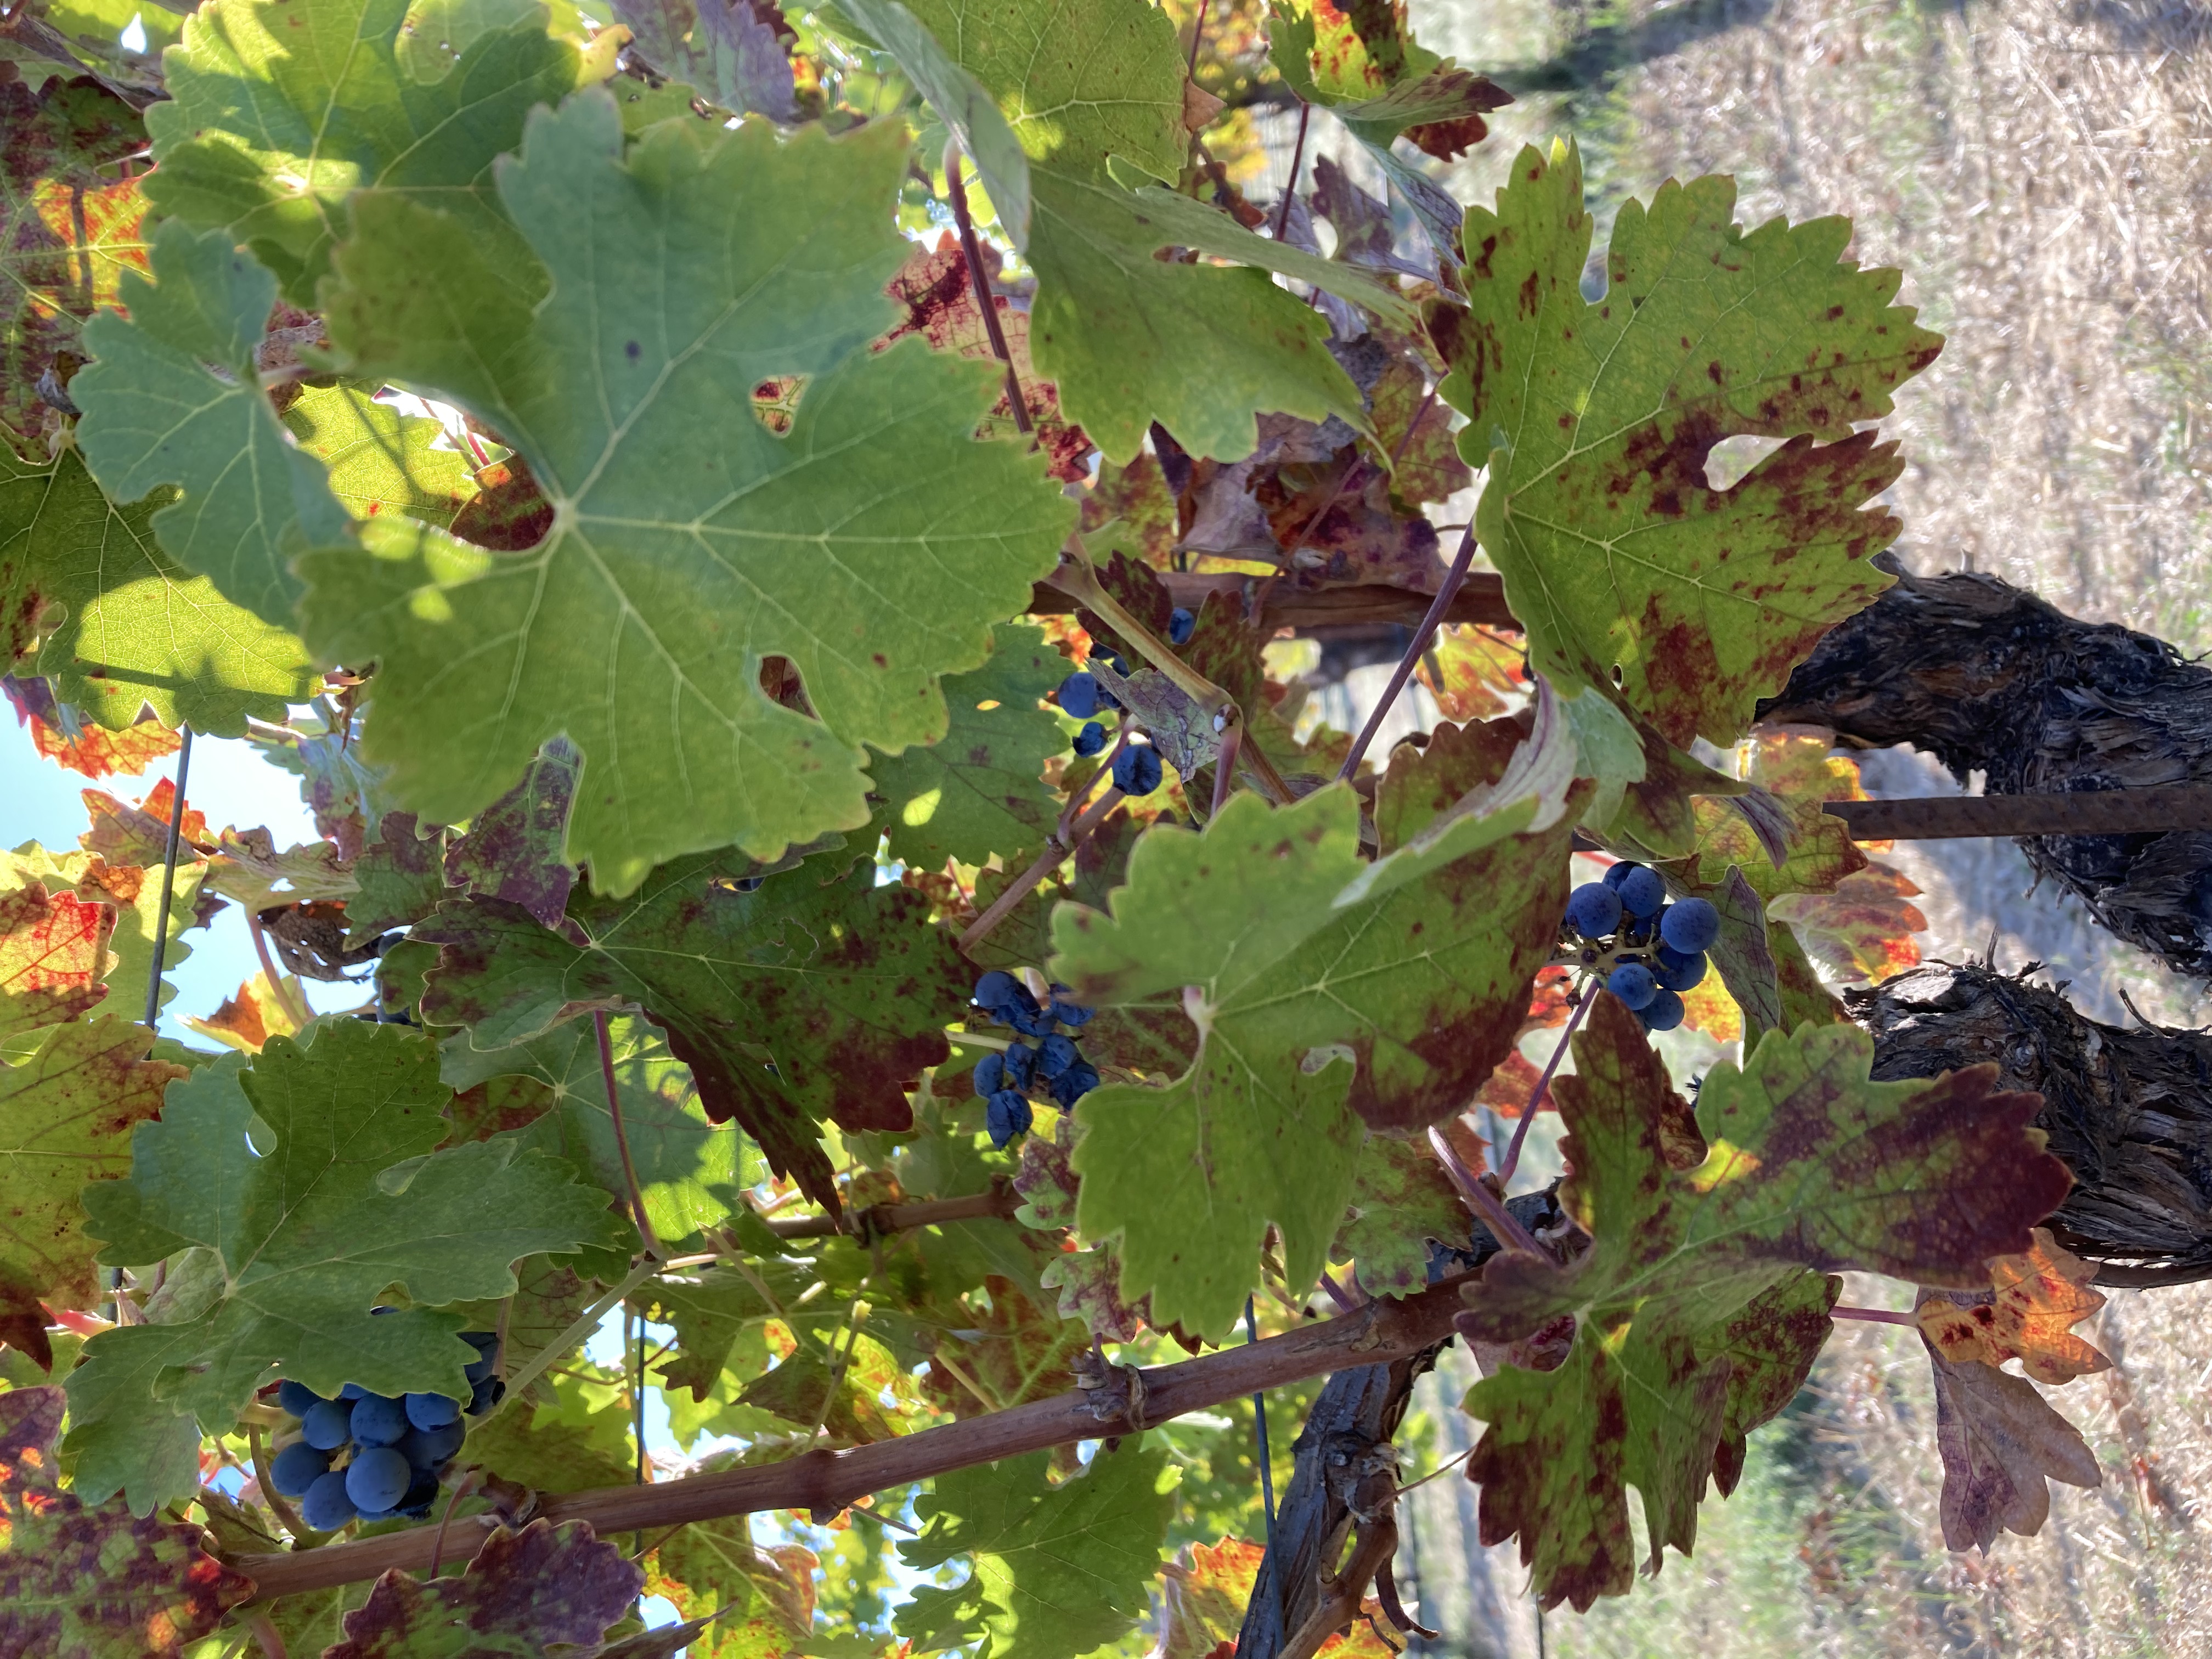
Label: Red Blotch